Crystal Lake, Illinois

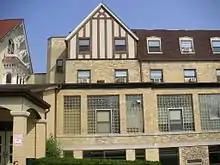
Lakeside Center

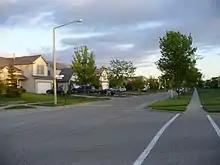
The intersection of Waterford and Bennington

Back in the 1860s, when the town of Crystal Lake was about 25 years old, Charles S. Dole purchased over of land overlooking the lake. It was his dream to construct an elaborate estate that would reflect his position as a successful businessman. He was an early member of the Chicago Board of Trade, being associated with Armour, Dole & Co. in Chicago. To carry out his plan, he built a three-story mansion with adjoining gardens and stables. European craftsmen were imported to lay parquet floors, fashion archways and carve interior wood work from black walnut trees grown on the property. As a final touch, he brought in Italian artisans to build several marble fireplaces. According to Mr. Dole's obituary, construction costs exceeded $100,000, an enormous amount of money in those days.